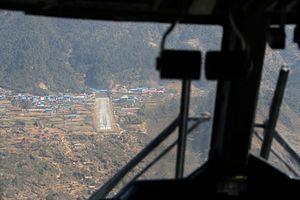
Un altiport est un aérodrome pour avions et hélicoptères situé le plus souvent en haute montagne, et dont les pistes ont pour particularité d'être en pente. Les décollages s'effectuent en descente et les atterrissages en montée. Un pilote d'avion doit être titulaire de la « qualification montagne » pour utiliser ce type d'installations.